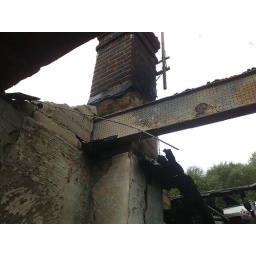
Chimney stack, and steel joist that supported the roof above master bedroom